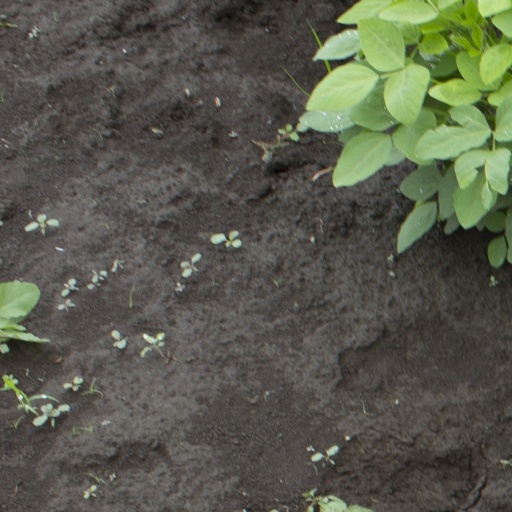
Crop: soybean